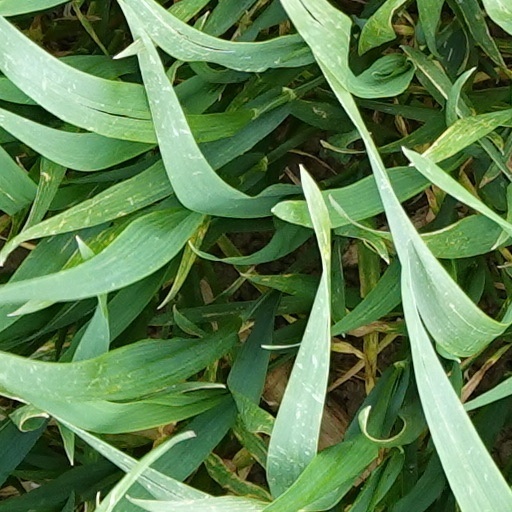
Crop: wheat